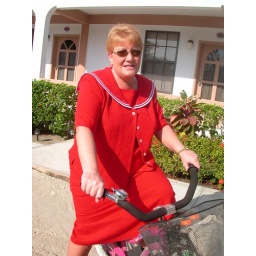
Gina riding her bike to church in San Pedro Belize